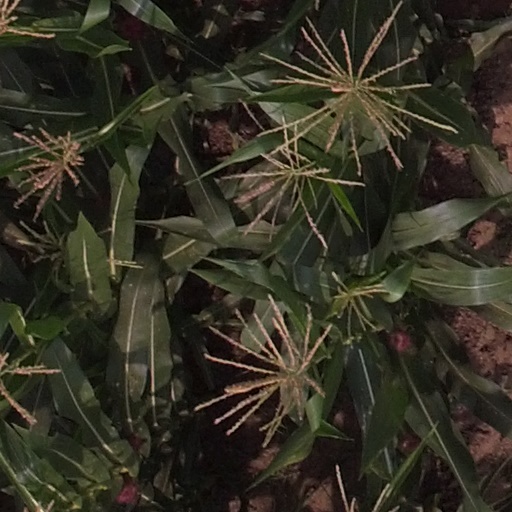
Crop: maize; corn